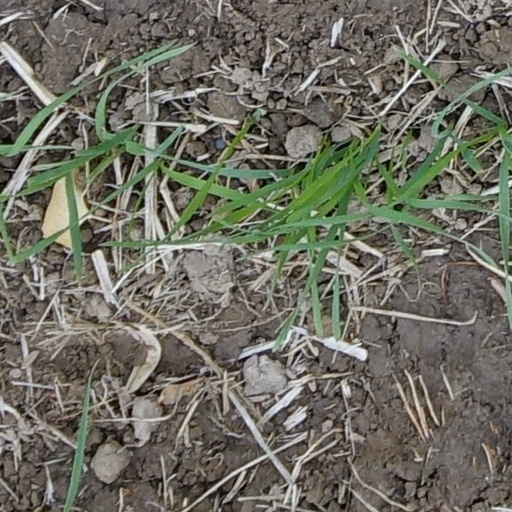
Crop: wheat